Daisy Avellana

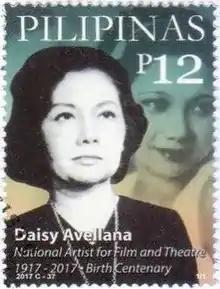
Avellana on a 2017 stamp of the Philippines

Daisy Avellana (January 26, 1917 – May 12, 2013) was a Filipino stage actress and theater director. Avellana was honored as a National Artist of the Philippines for Theater and Film in 1999.